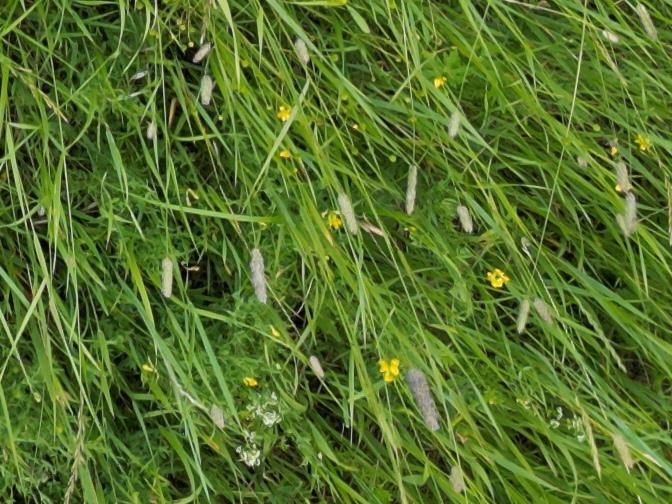
Flowers visible: yarrow flowers, yarrow flowers